Palacio de San Telmo

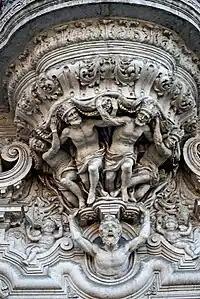
Detail of the main facade

Atop the façade facing Calle Palos de la Frontera, across from the Hotel Alfonso XIII, are sculptures of twelve illustrious Sevillians, sculpted in 1895 by Antonio Susillo. The twelve figures are: